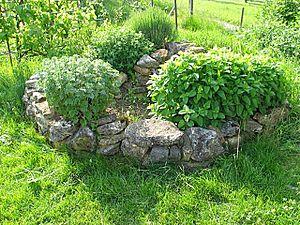
La permaculture est un concept systémique et global qui vise à créer des écosystèmes. L'inspiration vient de la nature et de son fonctionnement et de la tradition. La permaculture prend en considération la biodiversité de chaque système.
Une spirale d'aromatiques est une plate-bande en trois dimensions pour la culture des herbes aromatiques. La spirale d'aromatiques est un exemple de conception permaculturelle. Sa construction permet de répondre, sur un minimum d'espace, aux exigences climatiques des différentes plantes.